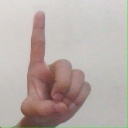
अक्षर: ड